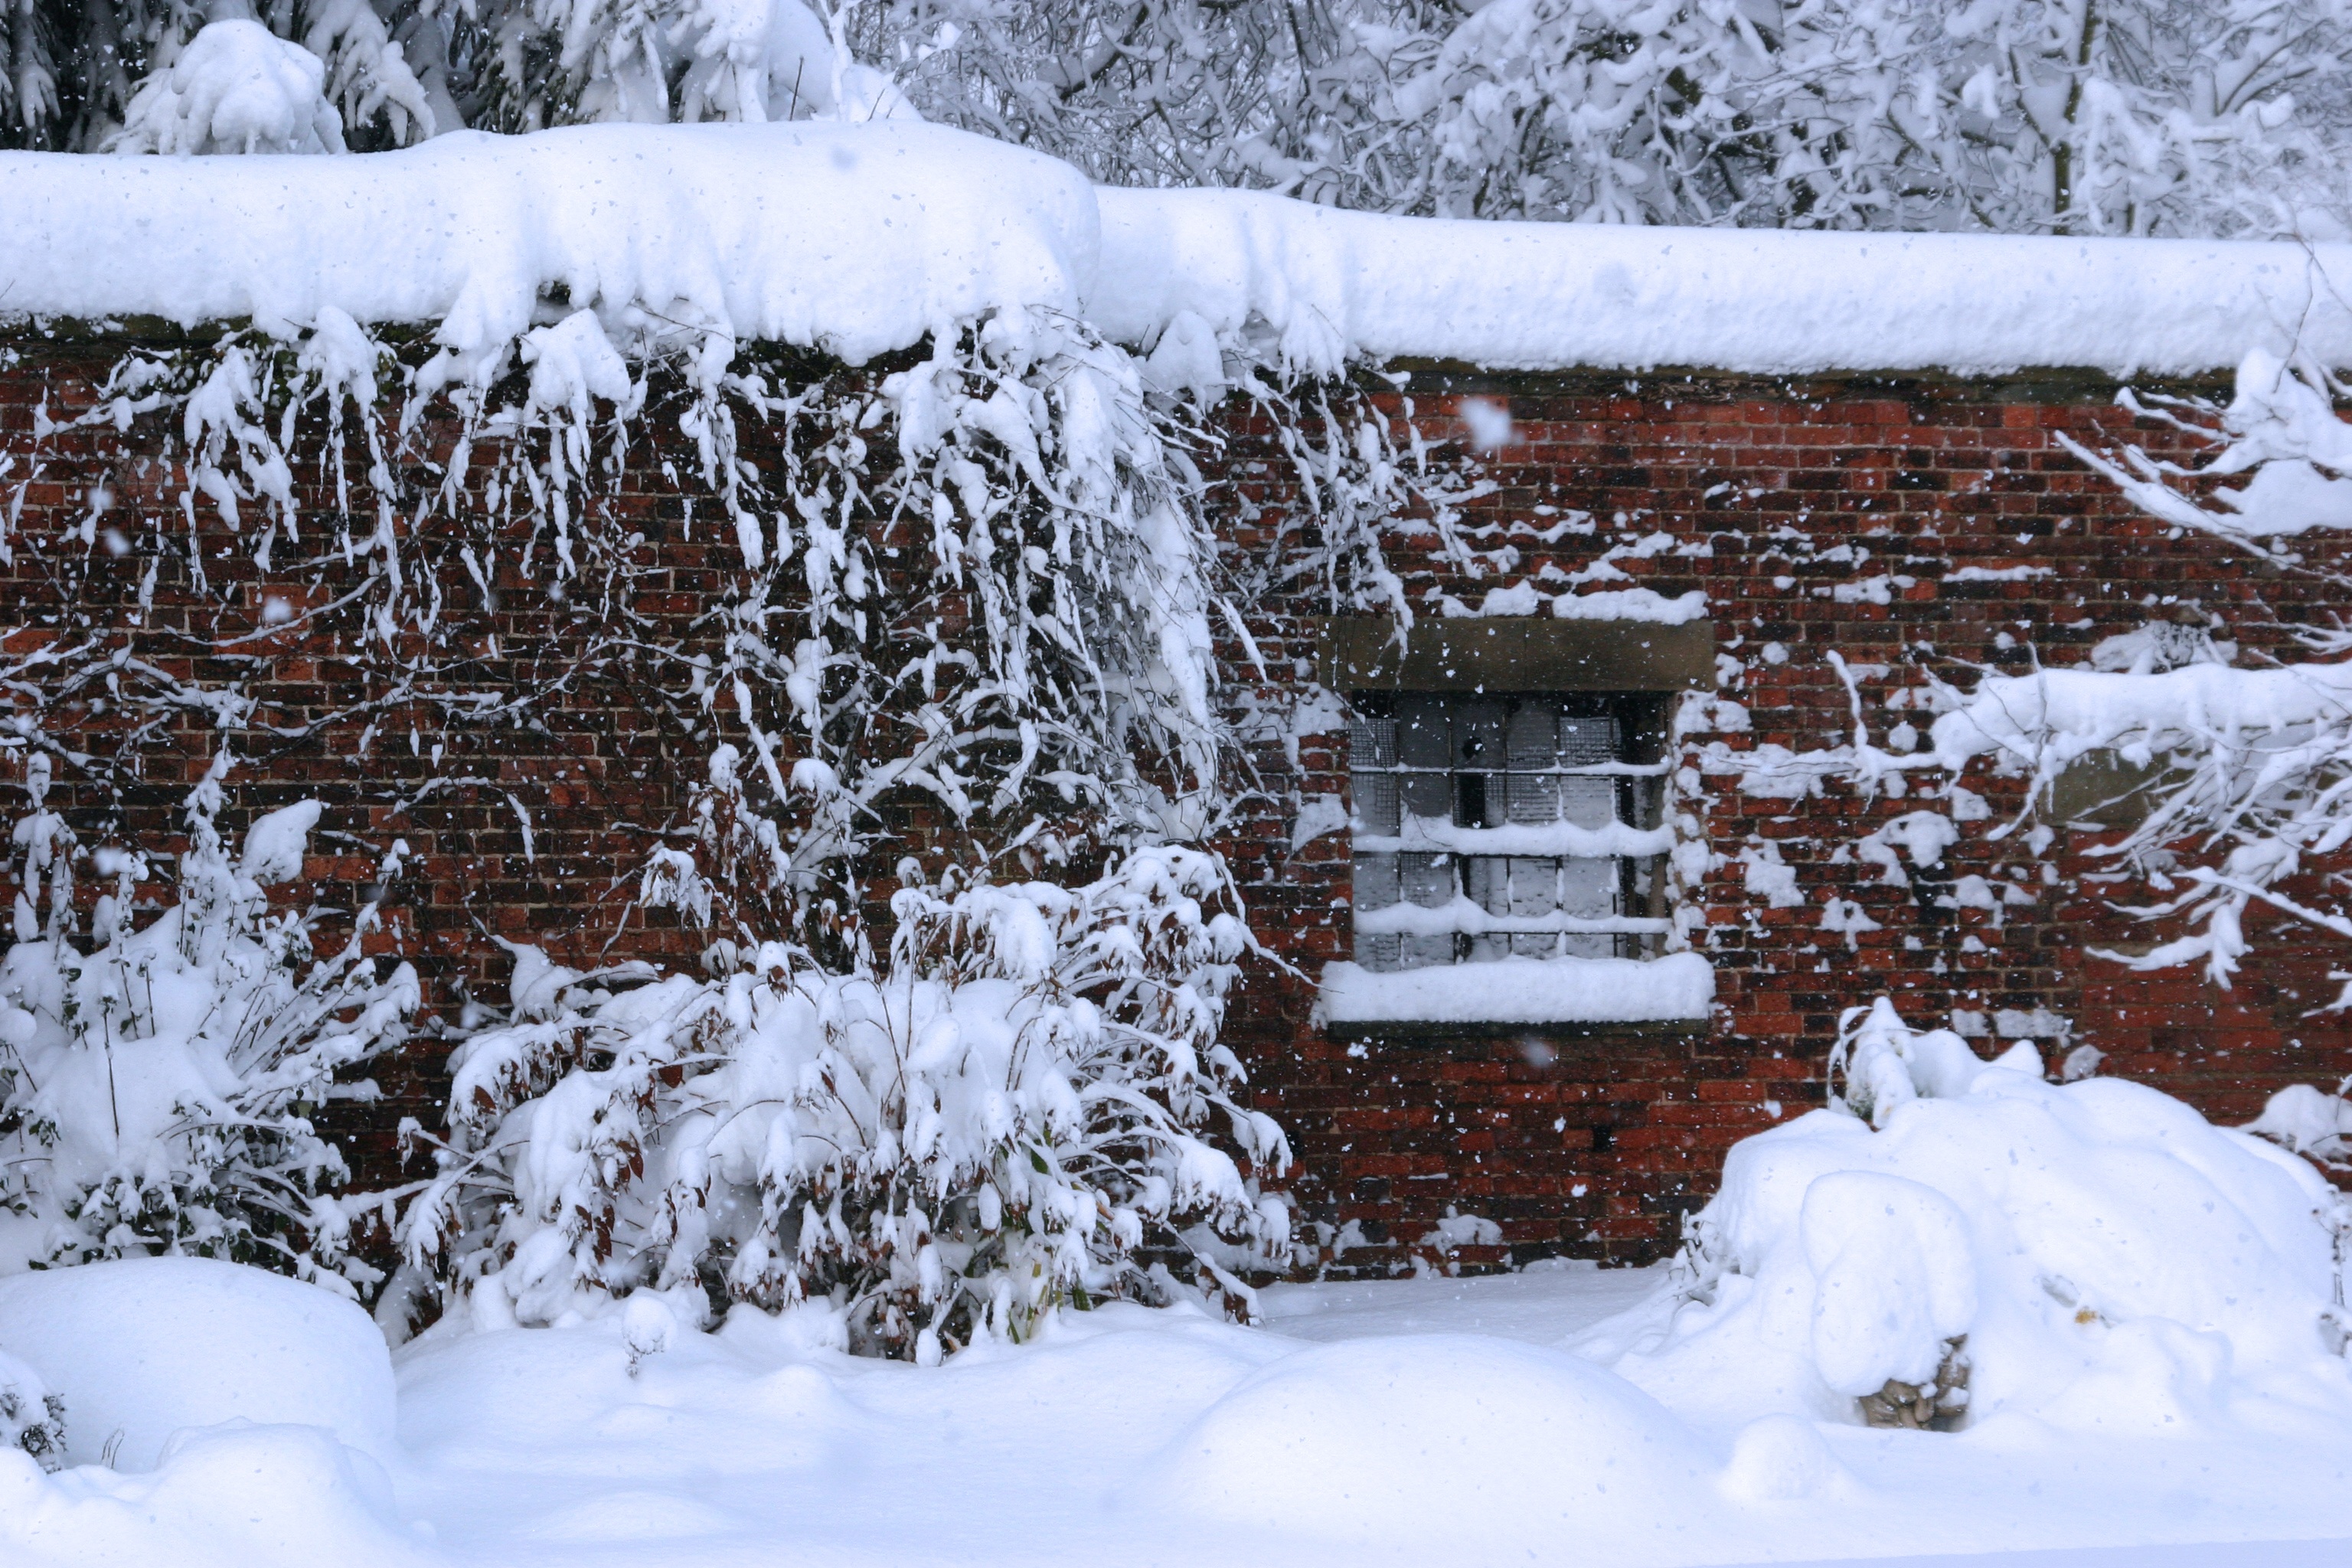
tree, snow, cold, winter, structure, white, window, frost, ice, weather, brick, season, blizzard, freezing, geological phenomenon, winter storm